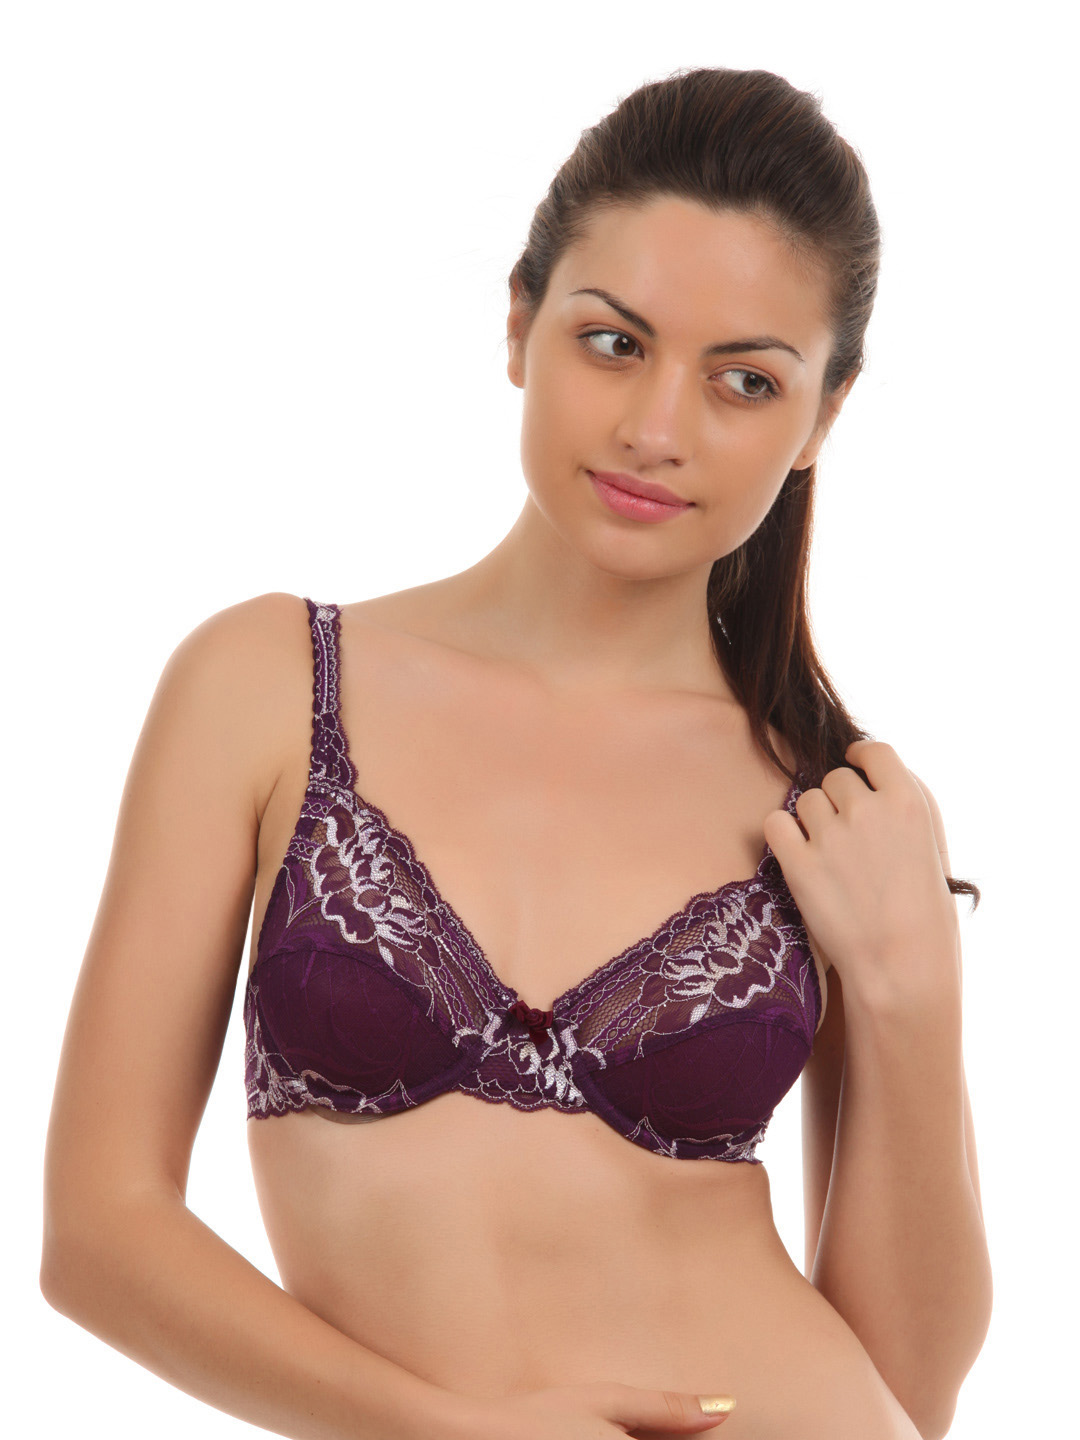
Peri Peri Women Purple Bra
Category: Apparel / Innerwear / Bra
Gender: Women
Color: Purple
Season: Summer 2017
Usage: Casual